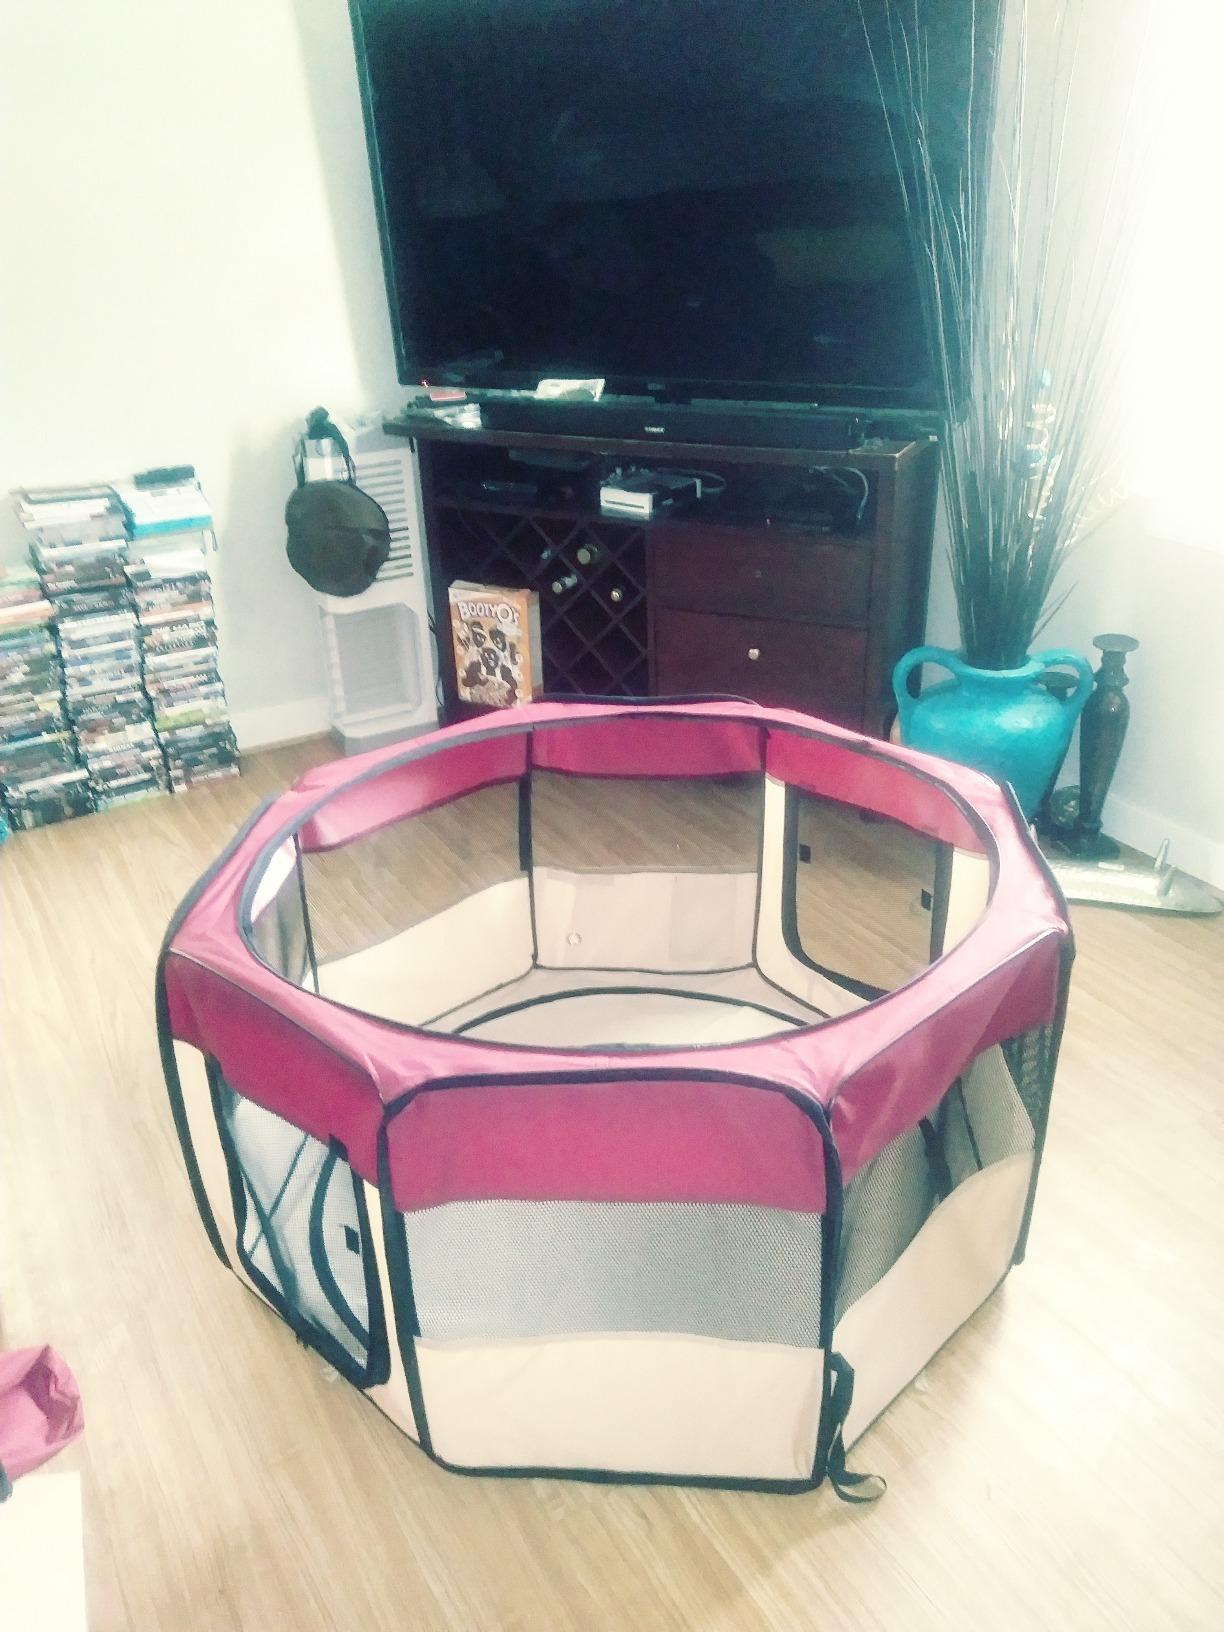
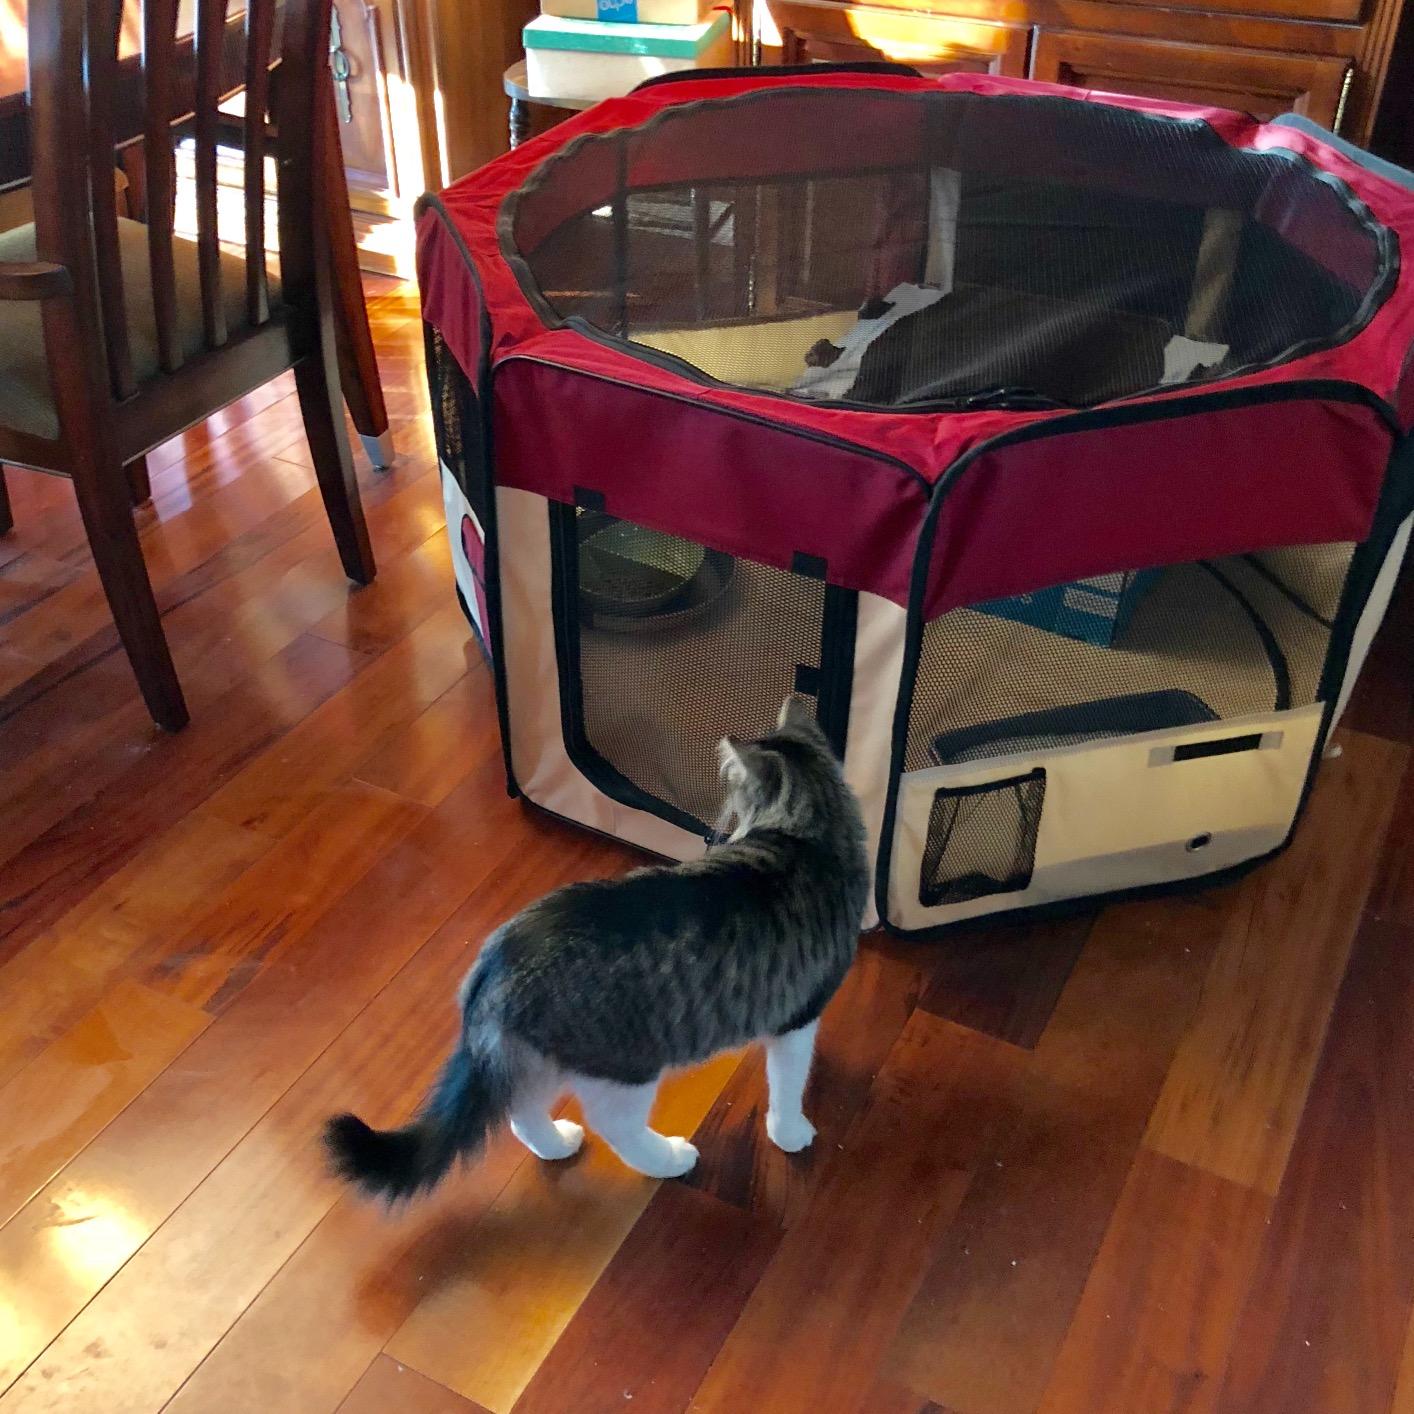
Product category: items_kennel
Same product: yes